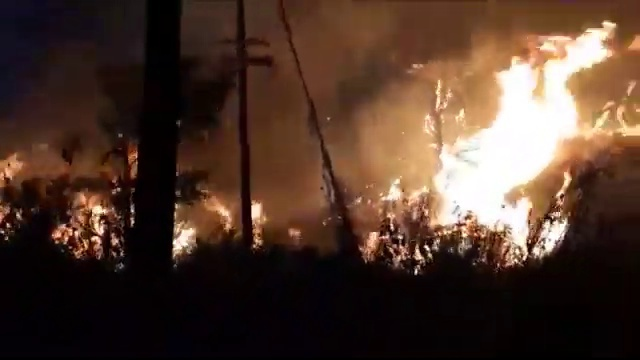
Fire: yes
Smoke: yes